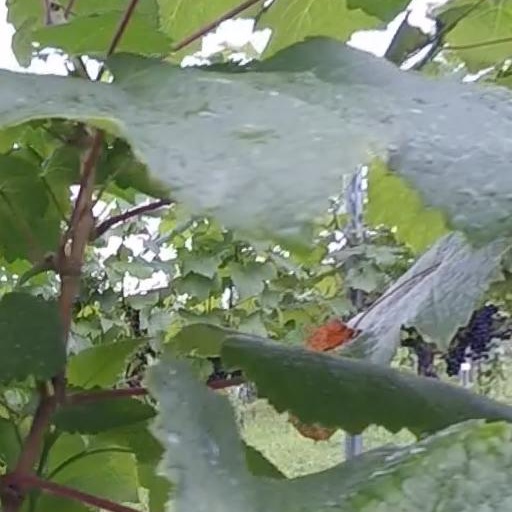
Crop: grape